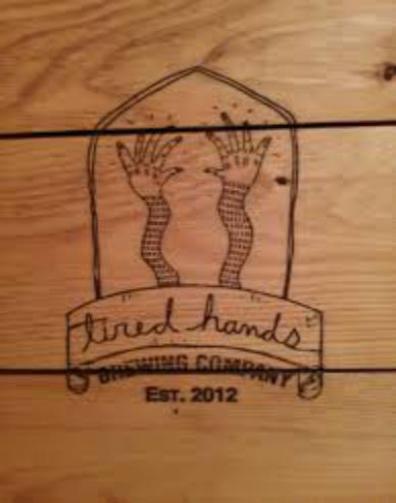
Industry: Food